Kisumu County

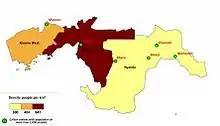
Population Density in Kisumu County

Kisumu County is relatively densely populated compared with the rest of Kenya. The 2009 census showed that the county had a population of 968,909. With an area of 2,085.9 km2, Kisumu County has a population density of 460 per square kilometres, comparable to that of the entire South Korea. The vast majority of the people belong to the Luo ethnic community, the third largest tribe in Kenya and one of the largest in East Africa. There are also small numbers of minorities from the other ethnic communities of Kenya, predominantly the Luhya. Indians came with the railway construction, and now form a substantial Indian community in Kisumu city. The dominant language is Dholuo, but Kiswahili and English are also spoken by a majority of the population for non-domestic purposes.